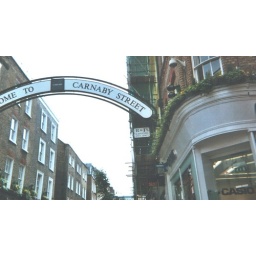
carnaby street in london missed half the welcome part of the sign lol